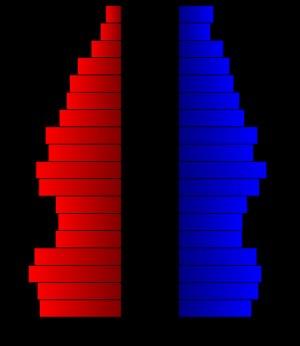
Le comté de Palo Pinto, en anglais : Palo Pinto County, est un comté situé au nord de la partie centrale de l'État du Texas aux États-Unis. Fondé le 27 août 1856, son siège de comté est la ville de Palo Pinto. Selon le recensement des États-Unis de 2010, sa population est de 28 111 habitants. Le comté a une superficie de 2 552,4 km², dont 2 465,1 km² en surfaces terrestres. Il est baptisé en référence la rivière Palo Pinto, un affluent du fleuve Brazos.